Human accelerated region 1

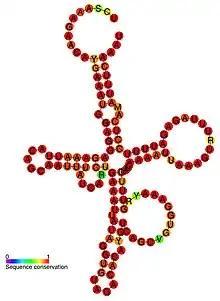
Predicted secondary structure and sequence conservation of HAR1A

In molecular biology, Human Accelerated Region 1 (Highly Accelerated Region 1, HAR1) is a segment of the human genome found on the long arm of chromosome 20. It is a human accelerated region. It is located within a pair of overlapping long non-coding RNA genes, HAR1A (HAR1F) and HAR1B (HAR1R).